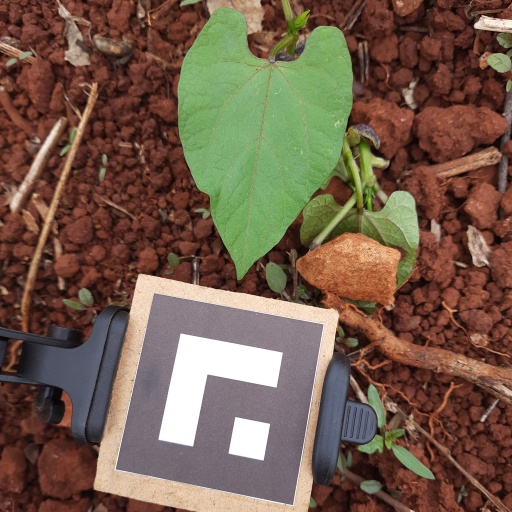
Observations: wavy surface, no eating holes, under shade